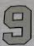
Number: 9